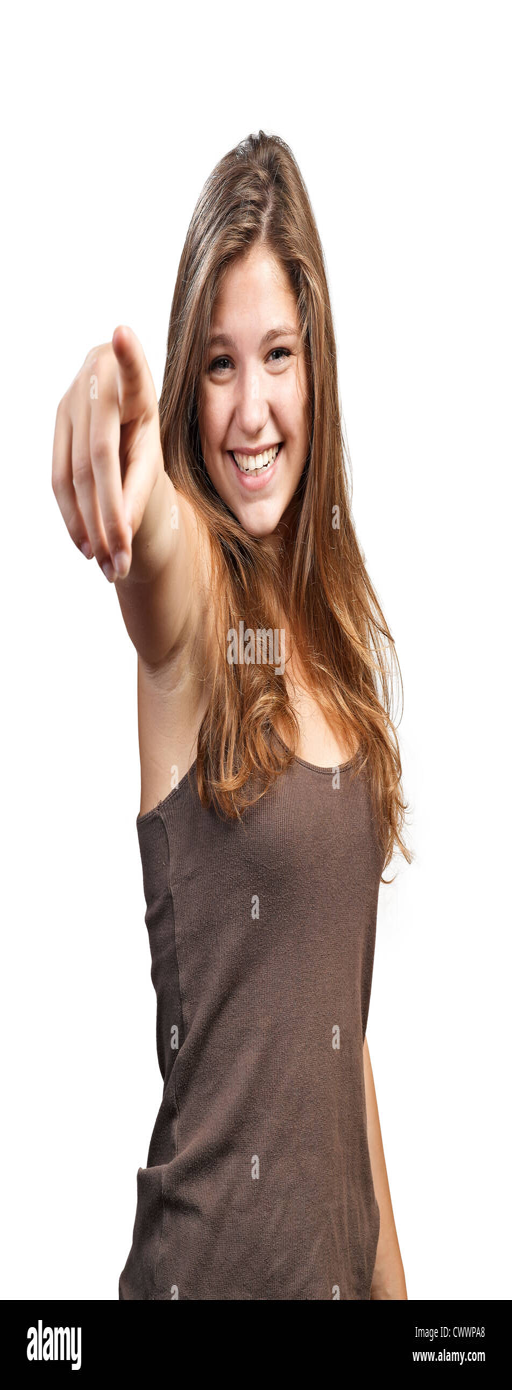
happy woman with hand pointing at you - isolated over a white background